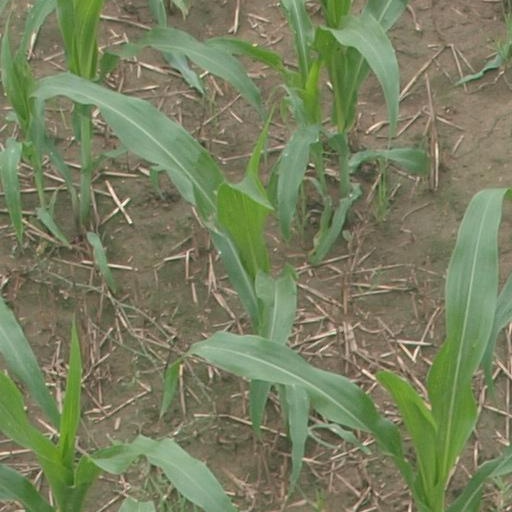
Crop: maize; corn